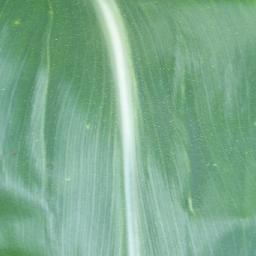
Label: Corn_(Maize)___Healthy